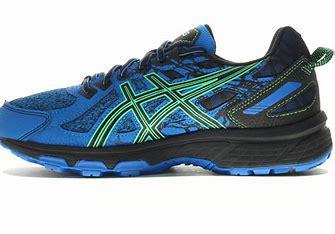
Brand: Asics
Model: Gel Venture 6